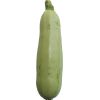
Label: Zucchini 1